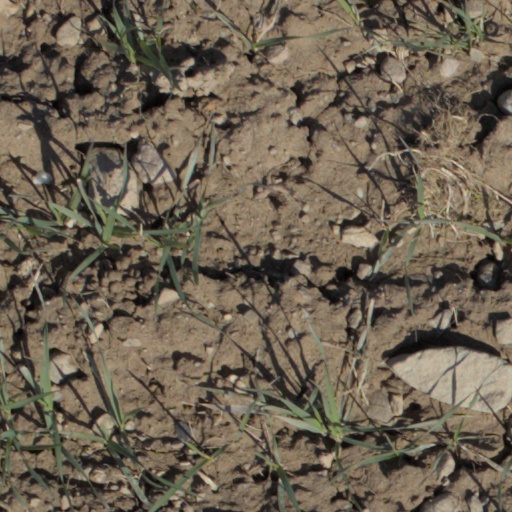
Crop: wheat